Imah Dumagay

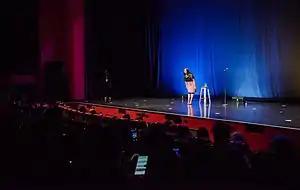

In November 27, 2020, Dumagay achieved a significant milestone by staging her first sold-out solo stand-up comedy special, titled ""Imah’s Day Off,"" at The Theatre in Dubai’s Mall of the Emirates. The show was a sold-out success, making her the first Filipina in the region to headline a full-length English stand-up comedy show. Building on that momentum, she premiered her second show, ""The Shelarious Imah,"" in March 2021 at the same venue. This performance was part of a growing comedy revival in Dubai and solidified her status as one of the leading local comics. In May 2021, Dumagay was featured in the Dubai Comedy Festival, becoming the first Filipino act to appear in the city's high-profile comedy event. She has since become a staple of the festival, appearing in its annual lineups from 2021 onward.